Terakado Seiken

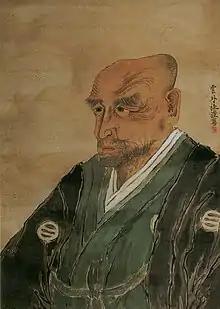
Portrait of Terakado Seiken

Terakado Seiken (1796 April 16, 1868) was a Confucian scholar who lived in Japan during the Edo period. He is best known for writing about Tokyo.